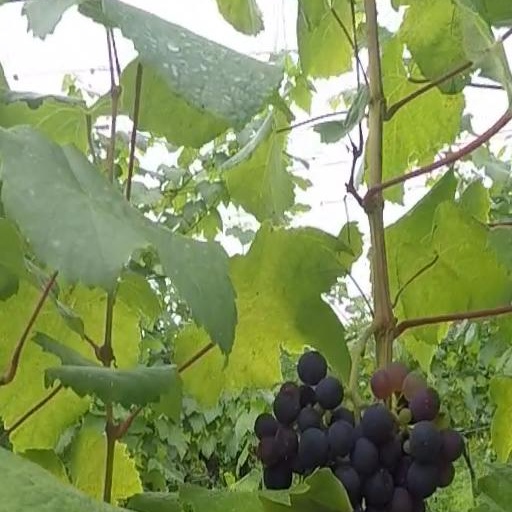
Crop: grape